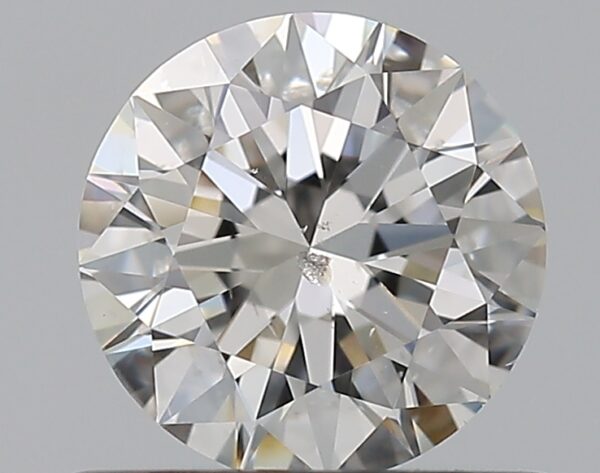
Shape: round
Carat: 0.7
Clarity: SI2
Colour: H
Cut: EX
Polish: EX
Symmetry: EX
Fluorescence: N
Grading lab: GIA
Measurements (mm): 5.68 x 5.71 x 3.51